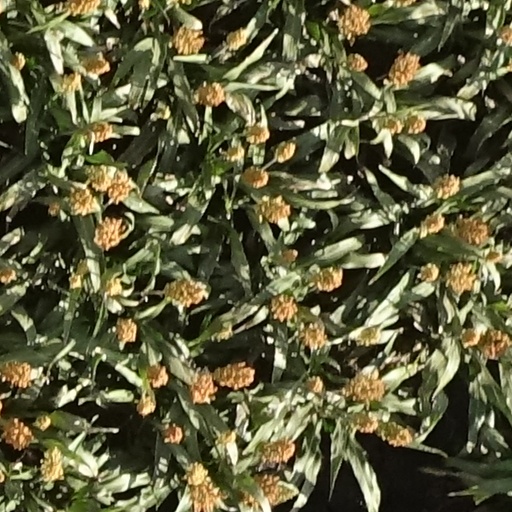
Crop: sorghum